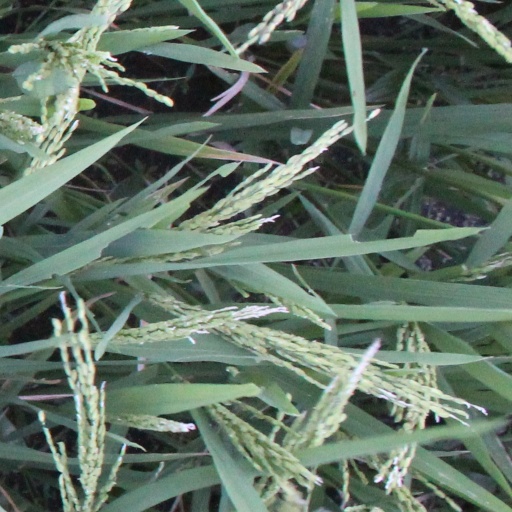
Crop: rice